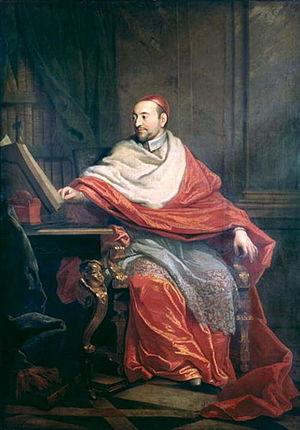
Le cardinal Pierre de Bérulle
Bartholomeo de los Rios y Alarcon est un religieux augustin espagnol, qui a introduit et propagé dans les Pays-Bas méridionaux, par ses activités et ses écrits, l'esclavage marial, une spiritualité mise en place en Espagne, sous l'impulsion du trinitaire Simon de Rojas, et posé ainsi les fondements d'une certaine mariologie moderne.
Jean Eudes, frère de l'historien François Eudes de Mézeray, né le 14 novembre 1601 à Ri, en Normandie et décédé le 19 août 1680 à Caen, est un prêtre français oratorien, fondateur d'un institut religieux consacré à la formation des prêtres, et d'un ordre religieux voué à la réhabilitation des « filles repenties ».
Pierre de Bérulle, né le 4 février 1575 et mort le 2 octobre 1629 à Paris, est un homme d'Église et homme d'État français. Fait cardinal par le pape Urbain VIII le 30 août 1627, il est un représentant majeur de l'École française de spiritualité et le fondateur de la Société de l'Oratoire.
Jean-Jacques Olier de Verneuil, dit aussi « Monsieur Olier », était un mystique et un prêtre français.